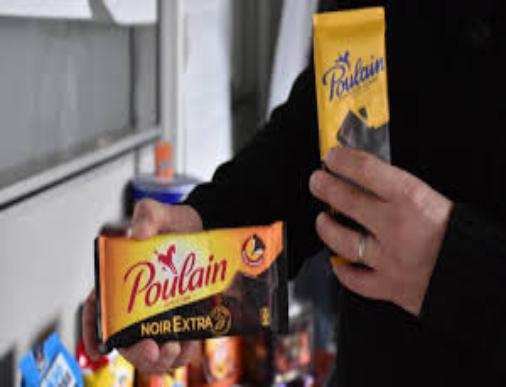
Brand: Poulain
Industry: Food